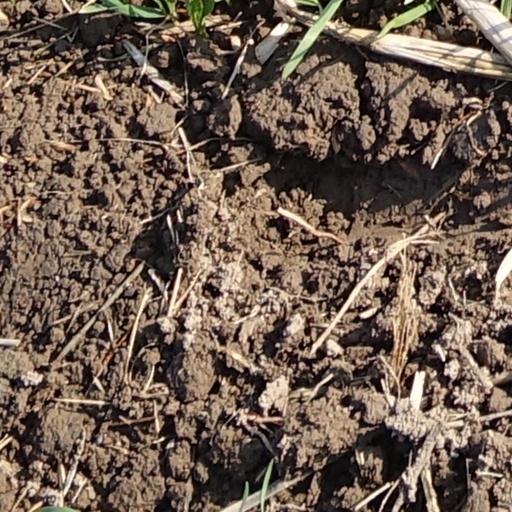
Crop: wheat